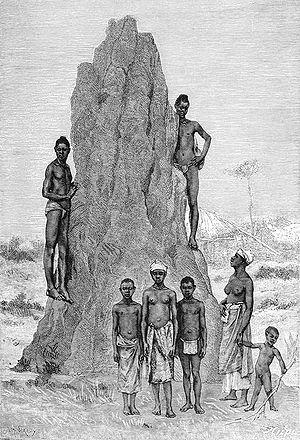
Bijogos auprès d'une termitière